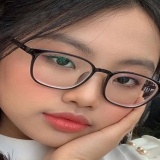
ca sĩ Phương Mỹ Chi